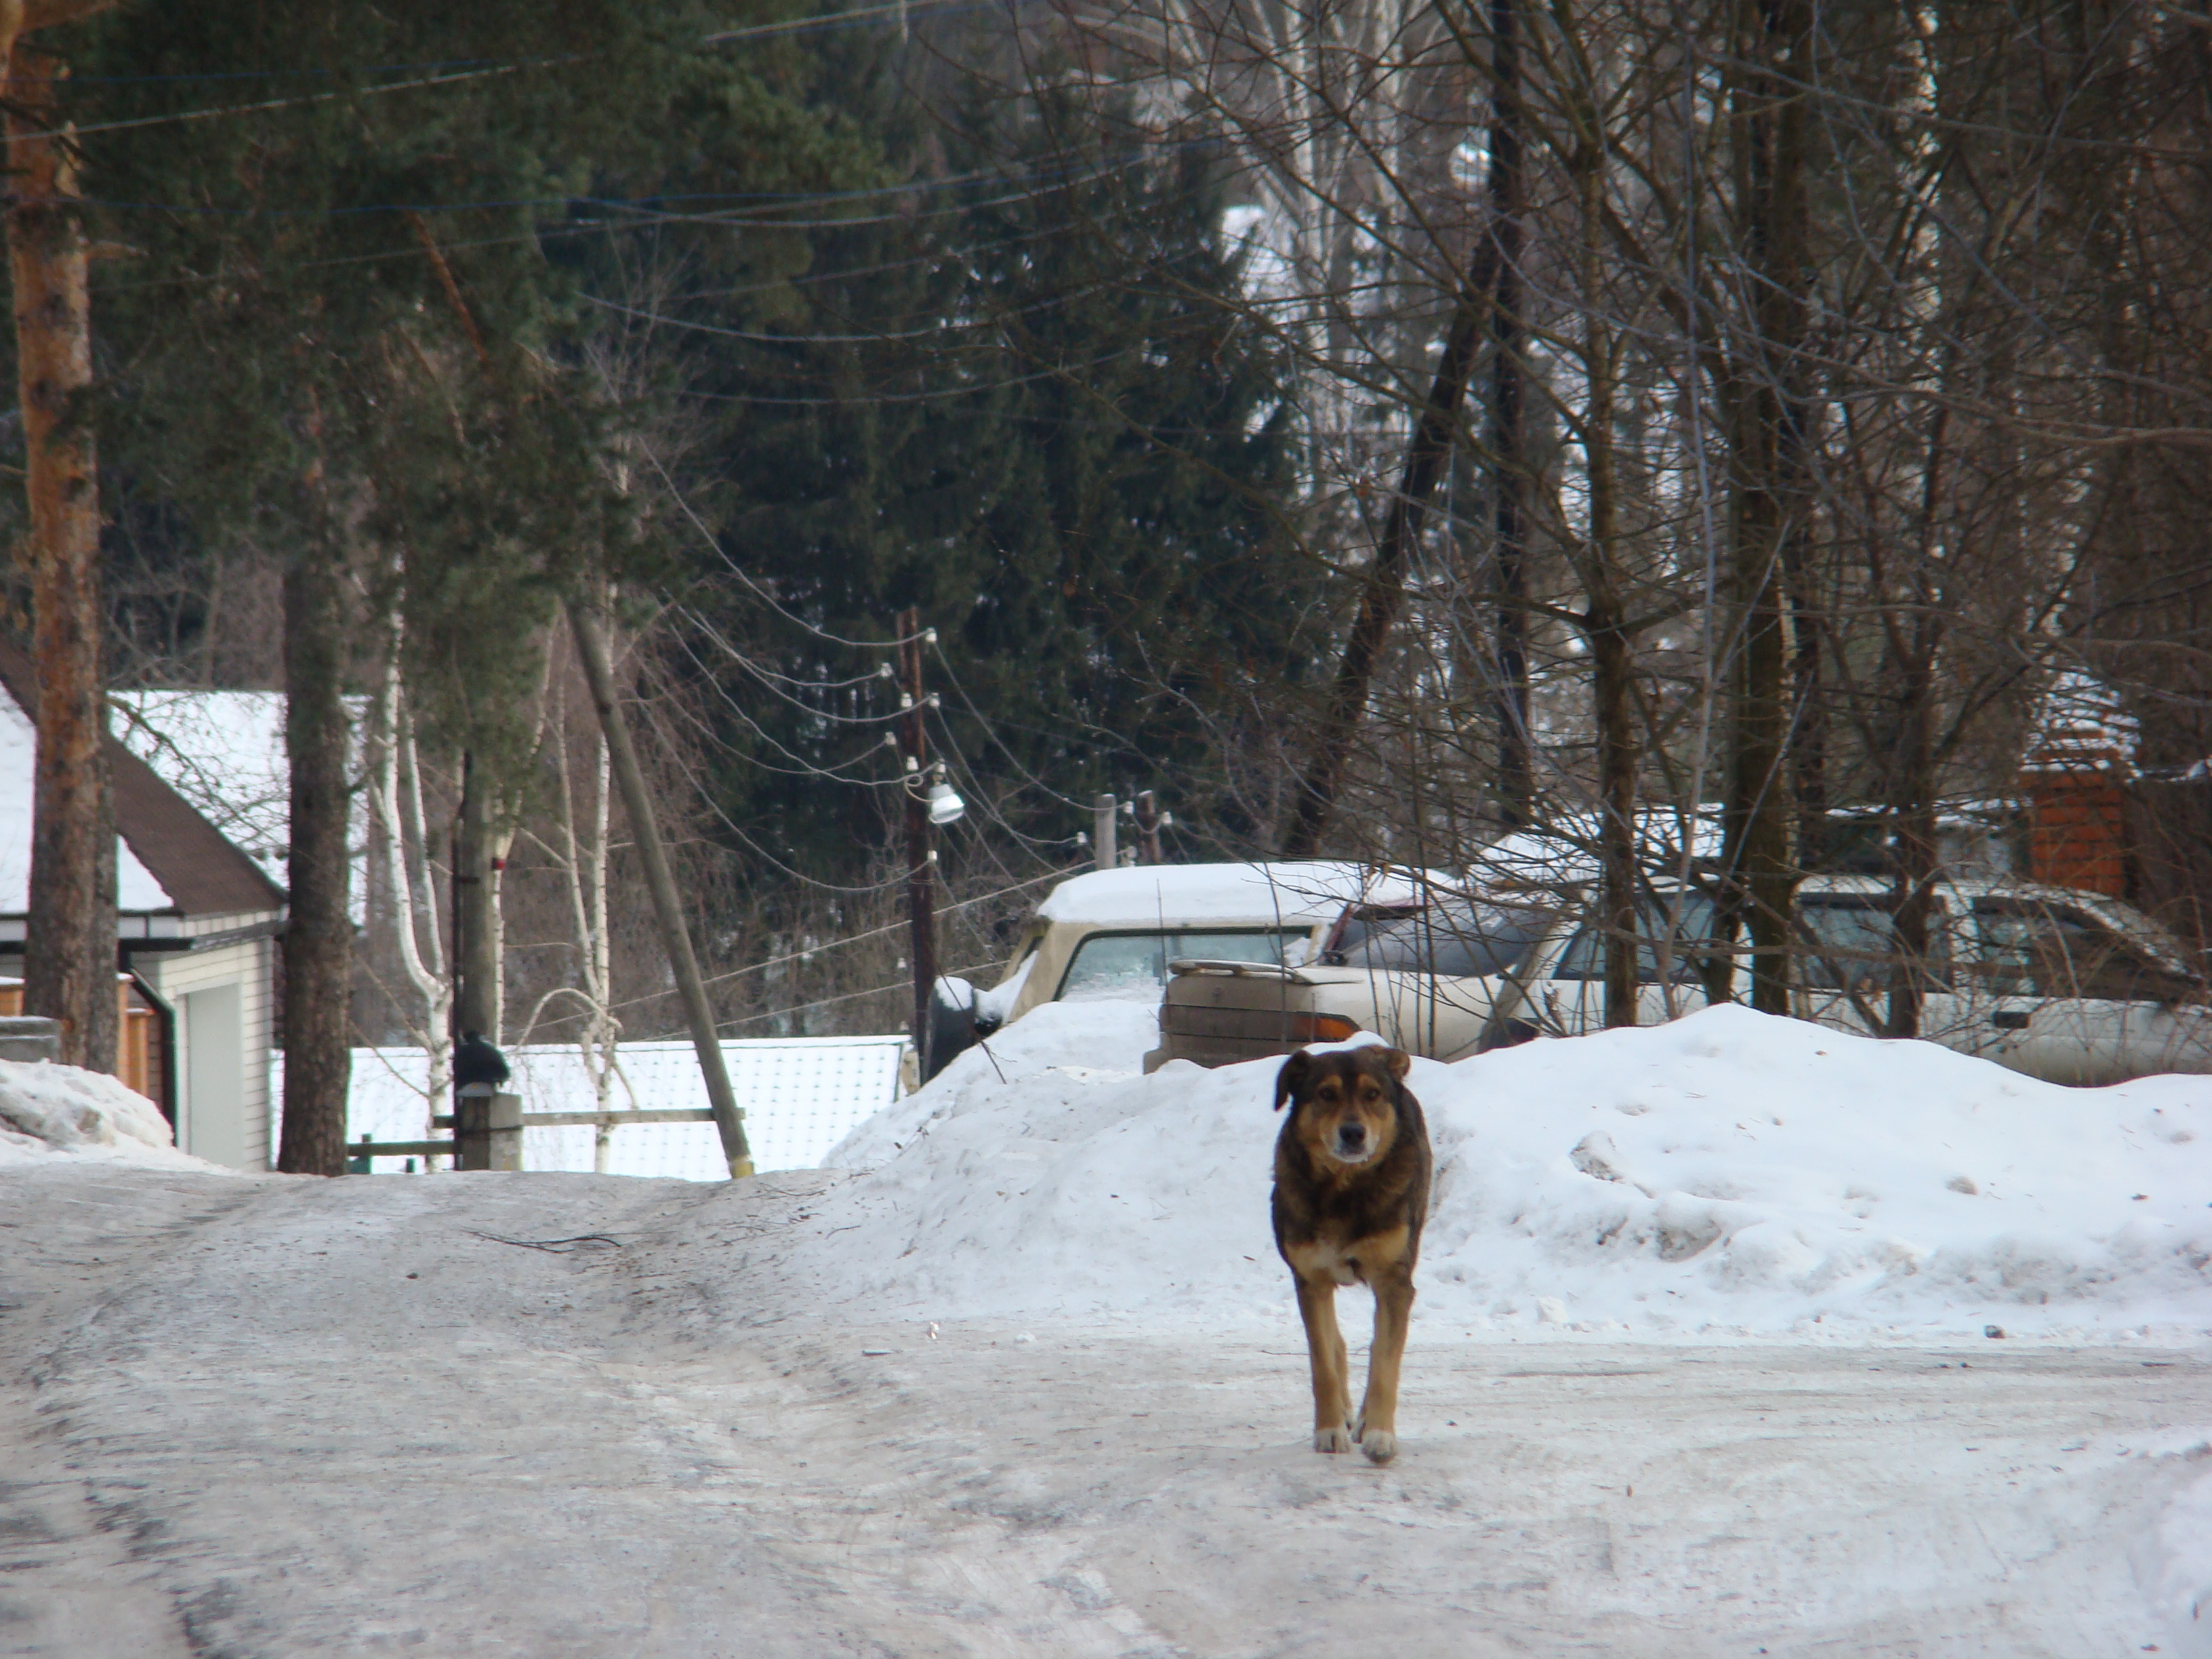
snow, winter, weather, season, cool image, sony, blizzard, russia, moscowregion, dsc, h9, dsch9, choboty